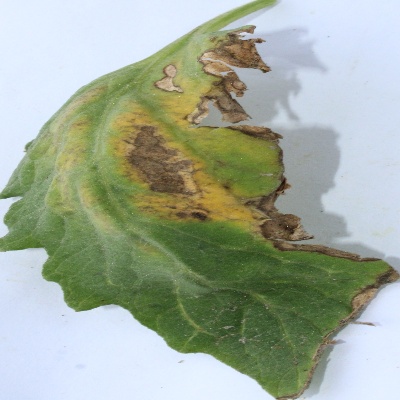
Crop: Tomato
Condition: verticulium wilt